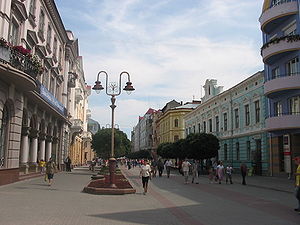
Ivano-Frankivsk
Ivano-Frankivsk, centrum af byen i dag
Ivano-Frankivsk. Frem til 1962 hed byen Stanyslaviv er en by i Ukraine som er hovedstad for Ivano-Frankivsk oblast i den vestlige del af landet. Befolkningen er på 204.200.